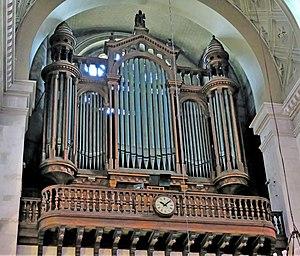
Église Sainte-Anne de la Butte-aux-Cailles (orgue de tribune) - Paris XIII
Sainte-Anne de la Butte-aux-Cailles est une église située dans le 13ᵉ arrondissement de Paris, dans le quartier de la Butte-aux-Cailles, au croisement des rues de Tolbiac et Bobillot.